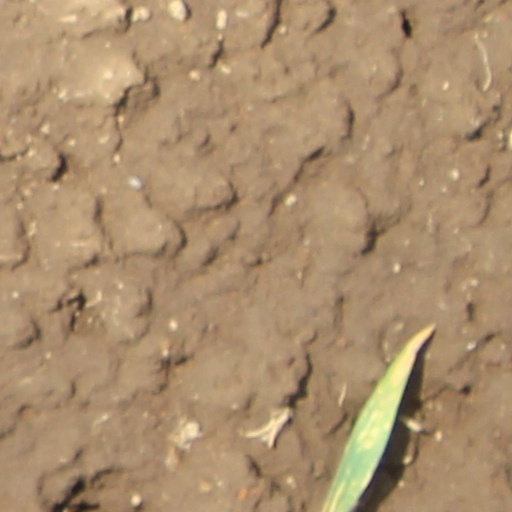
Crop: wheat